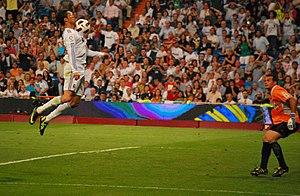
Contrôle de Cristiano Ronaldo face à Esteban lors d'un match entre le Real Madrid et l'UD Almería.
Esteban Andrés Suárez est un footballeur espagnol né le 27 juin 1975 à Avilés, qui évolue au poste de gardien de but.